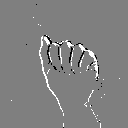
ASL letter: a